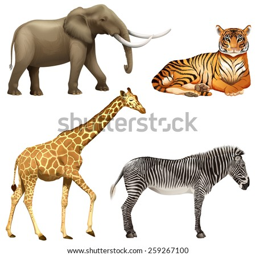
wild animals on a white background